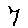
Label: 7